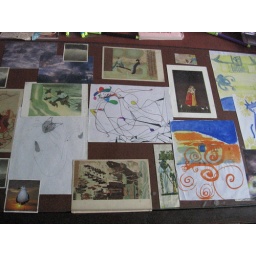
partial view of my study table : underneath the glass